Schwinn Paramount

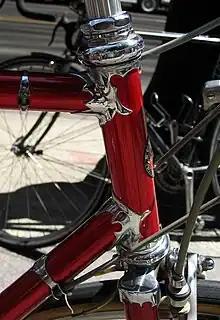
Schwinn Paramount head tube showing Nervex lugs and Campagnolo headset

The Schwinn Paramount was a high-end racing bicycle produced under the Schwinn Bicycle Company brand from 1938 through 2009.